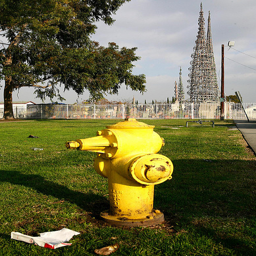
Garbage near a yellow fire hydrant in the grass.
A yellow fire hydrant next to a tower.
a yellow fire hydrant is in a field
a yellow fire hydrant sitting in the grass
A yellow fire hydrant that is in the grass.